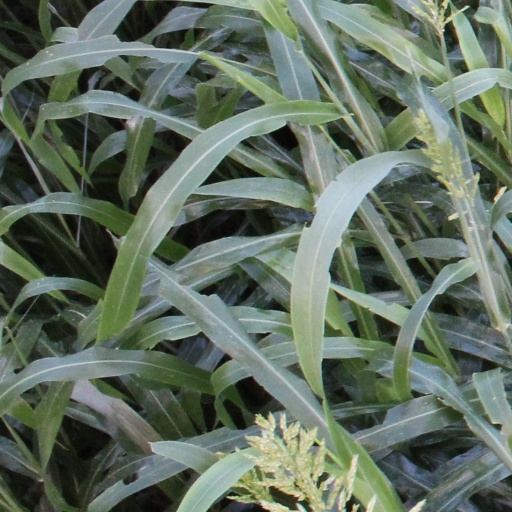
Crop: sorghum